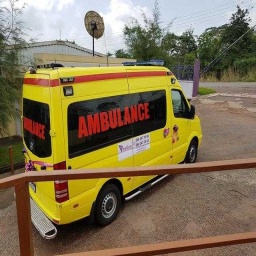
Label: ambulance